Thai calendar

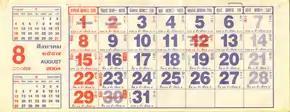
A panel from a typical Sino-Thai calendar, showing the solar powered calendar month of August 2004 (B.E. 2547), as well as dates according to the Thai and Chinese lunar calendars

In Thailand, two main calendar systems are used alongside each other: the Thai solar calendar, based on the Gregorian calendar and used for official and most day-to-day purposes, and the Thai lunar calendar (a version of the Buddhist calendar, technically a lunisolar calendar), used for traditional events and Buddhist religious practices.